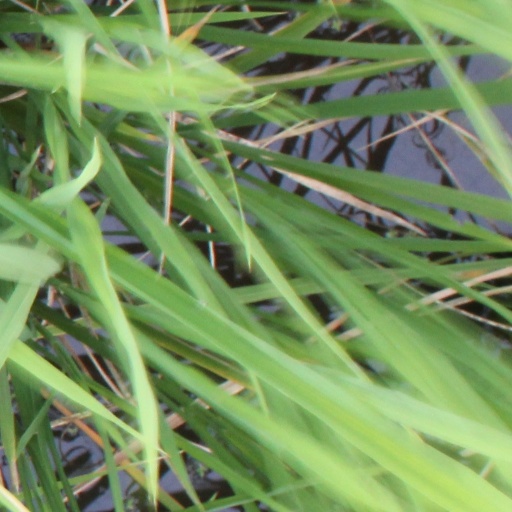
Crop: rice